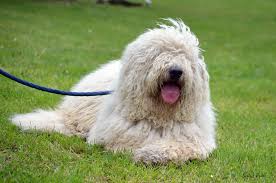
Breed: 318-n000115-komondor